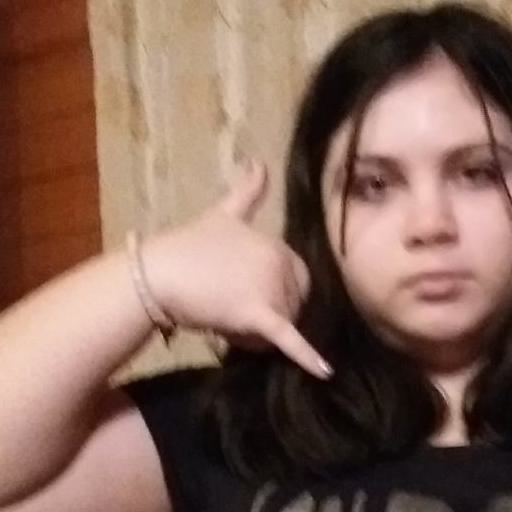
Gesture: call